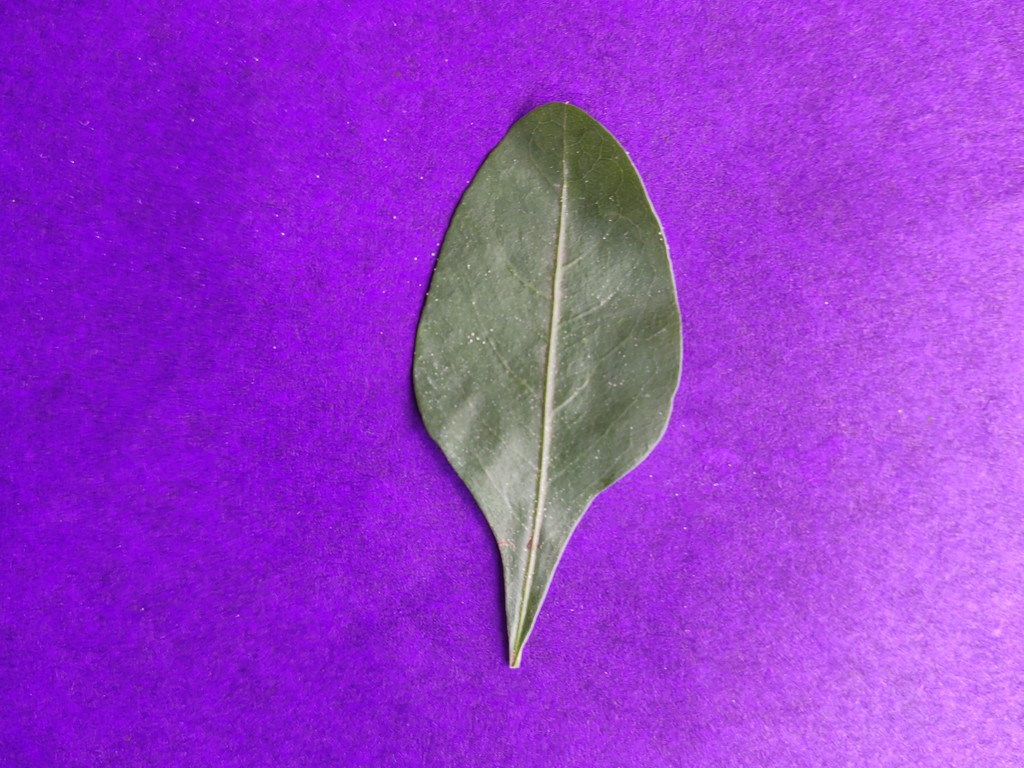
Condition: Healthy
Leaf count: single
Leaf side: front